The Continental NYC

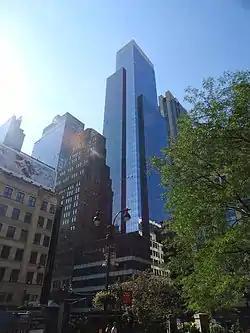

The Continental NYC, originally known as Tower 111, is a 53-story, 338-unit luxury rental apartment skyscraper designed by architect Costas Kondylis at 885 Sixth Avenue and 32nd Street in Midtown Manhattan, New York City, United States. Its exclusive representative is the Atlantic Development Group.